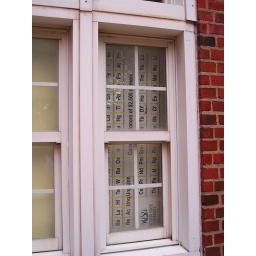
Periodic table in McKinley Hall window on the campus of Wichita State University. Taken on 07/25/2009 WSU Photowalk.